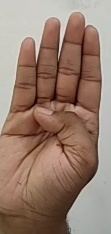
ASL sign: B